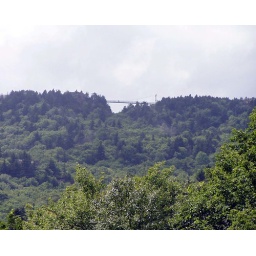
Grandfather mountain zoomed in walk bridge on top